Belfaux-Village railway station

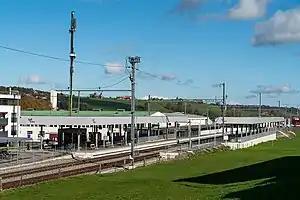
The station in 2019

Belfaux-Village railway station is a railway station in the municipality of Belfaux, in the Swiss canton of Fribourg. It is an intermediate stop on the standard gauge Fribourg–Ins line of Transports publics Fribourgeois. The station is north of on the Fribourg–Yverdon line.